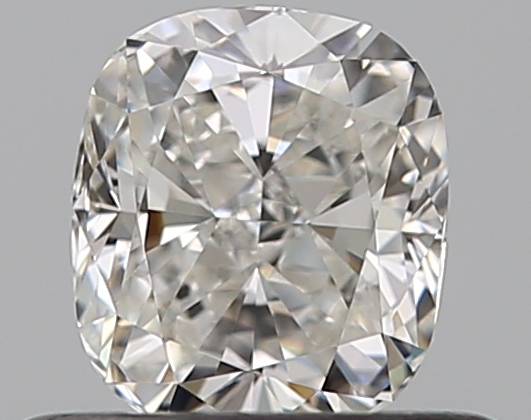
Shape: cushion
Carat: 0.5
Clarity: VS2
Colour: H
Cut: VG
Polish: EX
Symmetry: GD
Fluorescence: N
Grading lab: GIA
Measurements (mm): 4.86 x 4.25 x 2.96